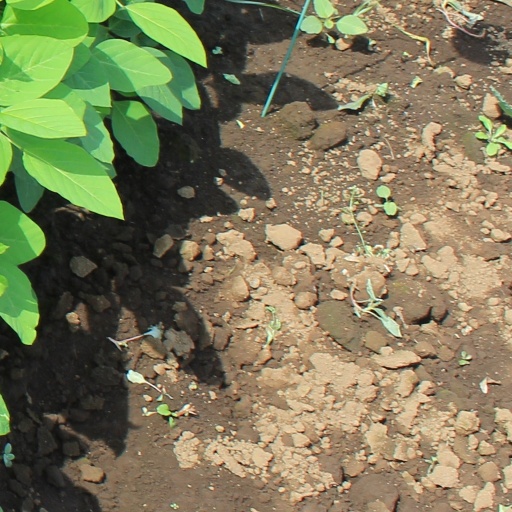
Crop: soybean